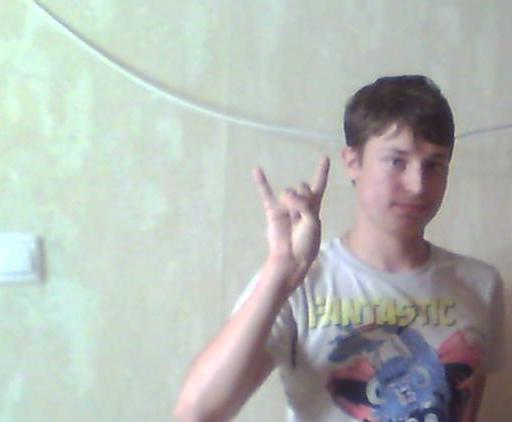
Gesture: rock